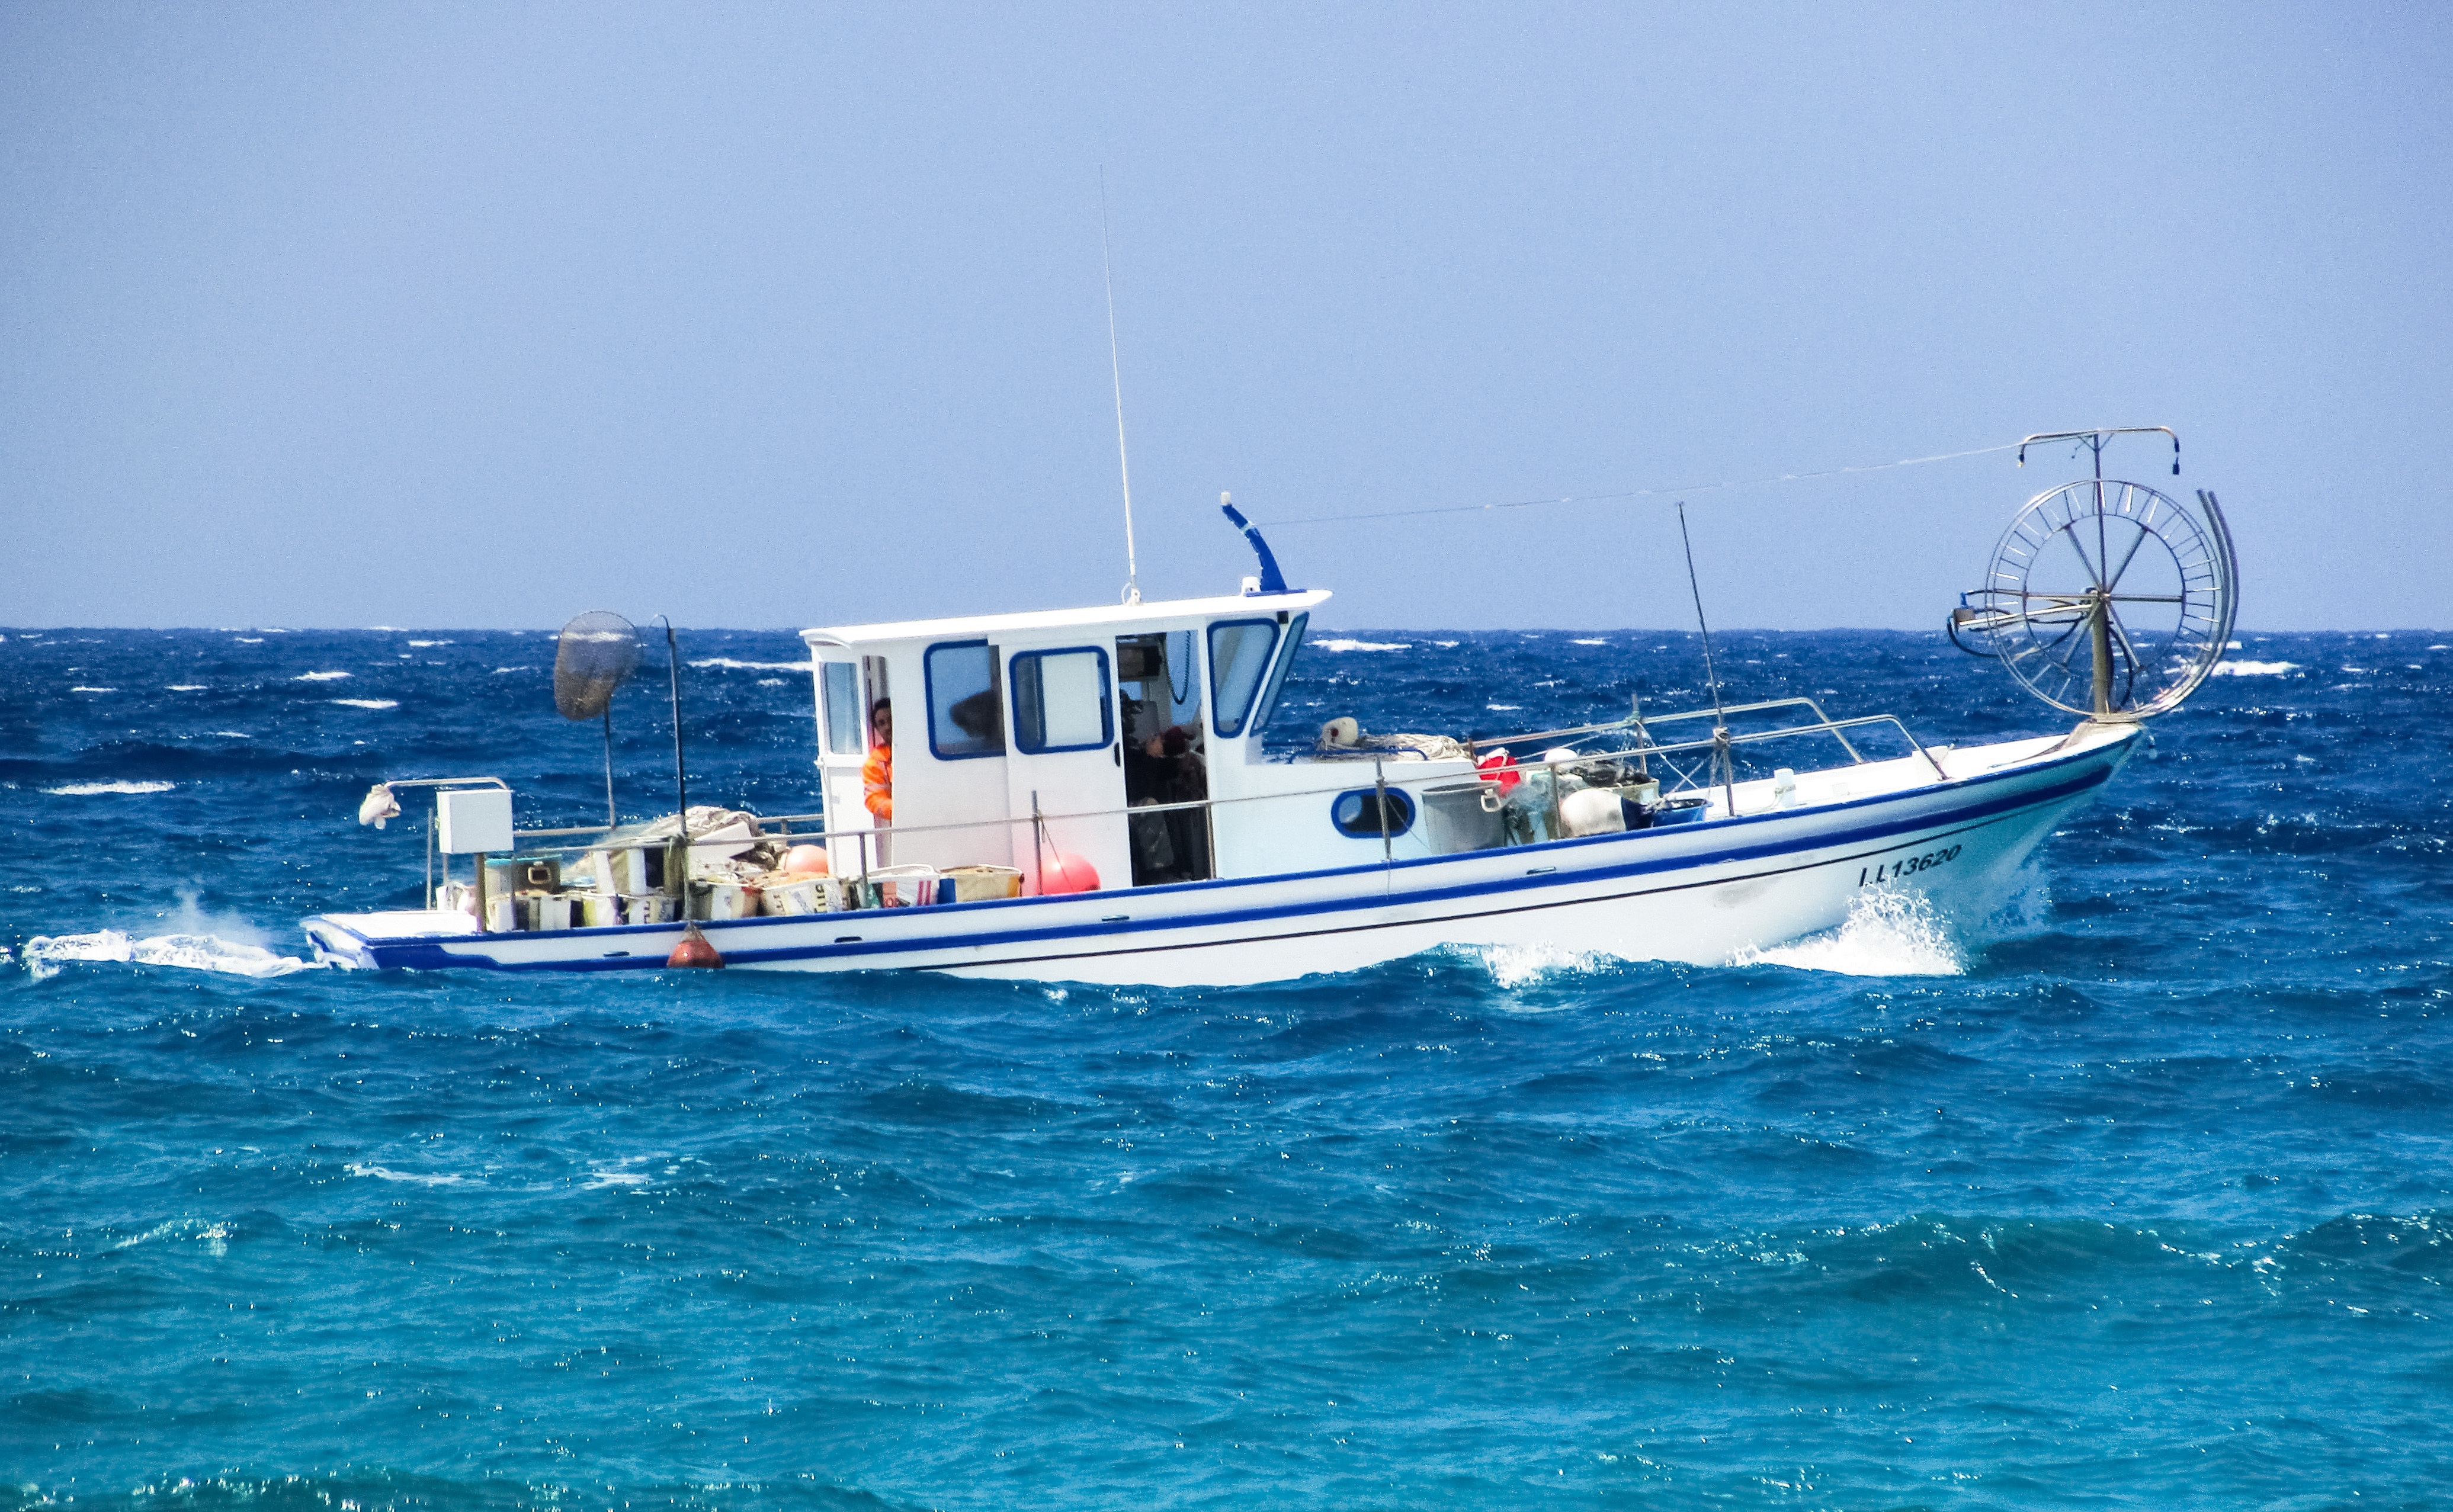
sea, boat, mediterranean, vehicle, fishing, fishing boat, watercraft, cyprus, fishing vessel, skiff, fishing trawler, patrol boat